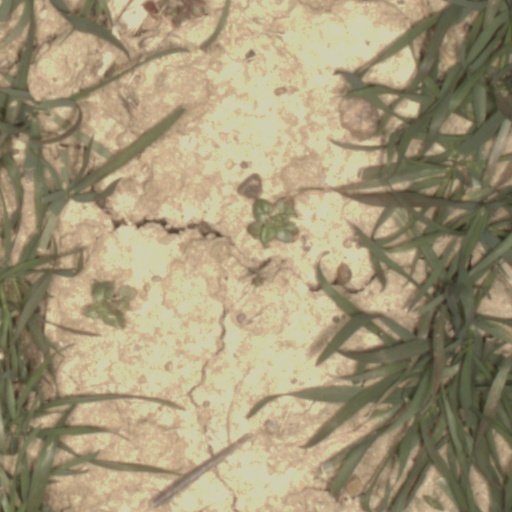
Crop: wheat